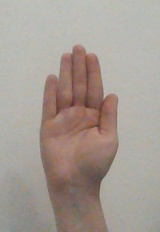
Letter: seen